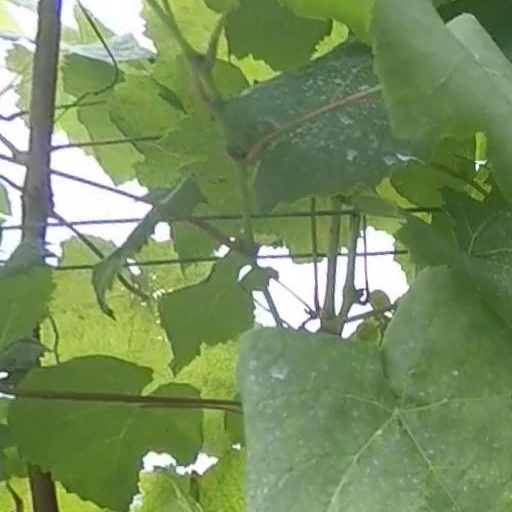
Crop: grape